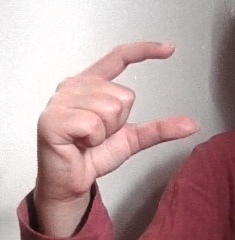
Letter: dal